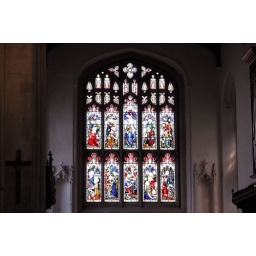
Stained glass window at St.Johns' College Chapel in Cambridge... the late afternoon sunlight filtering through...